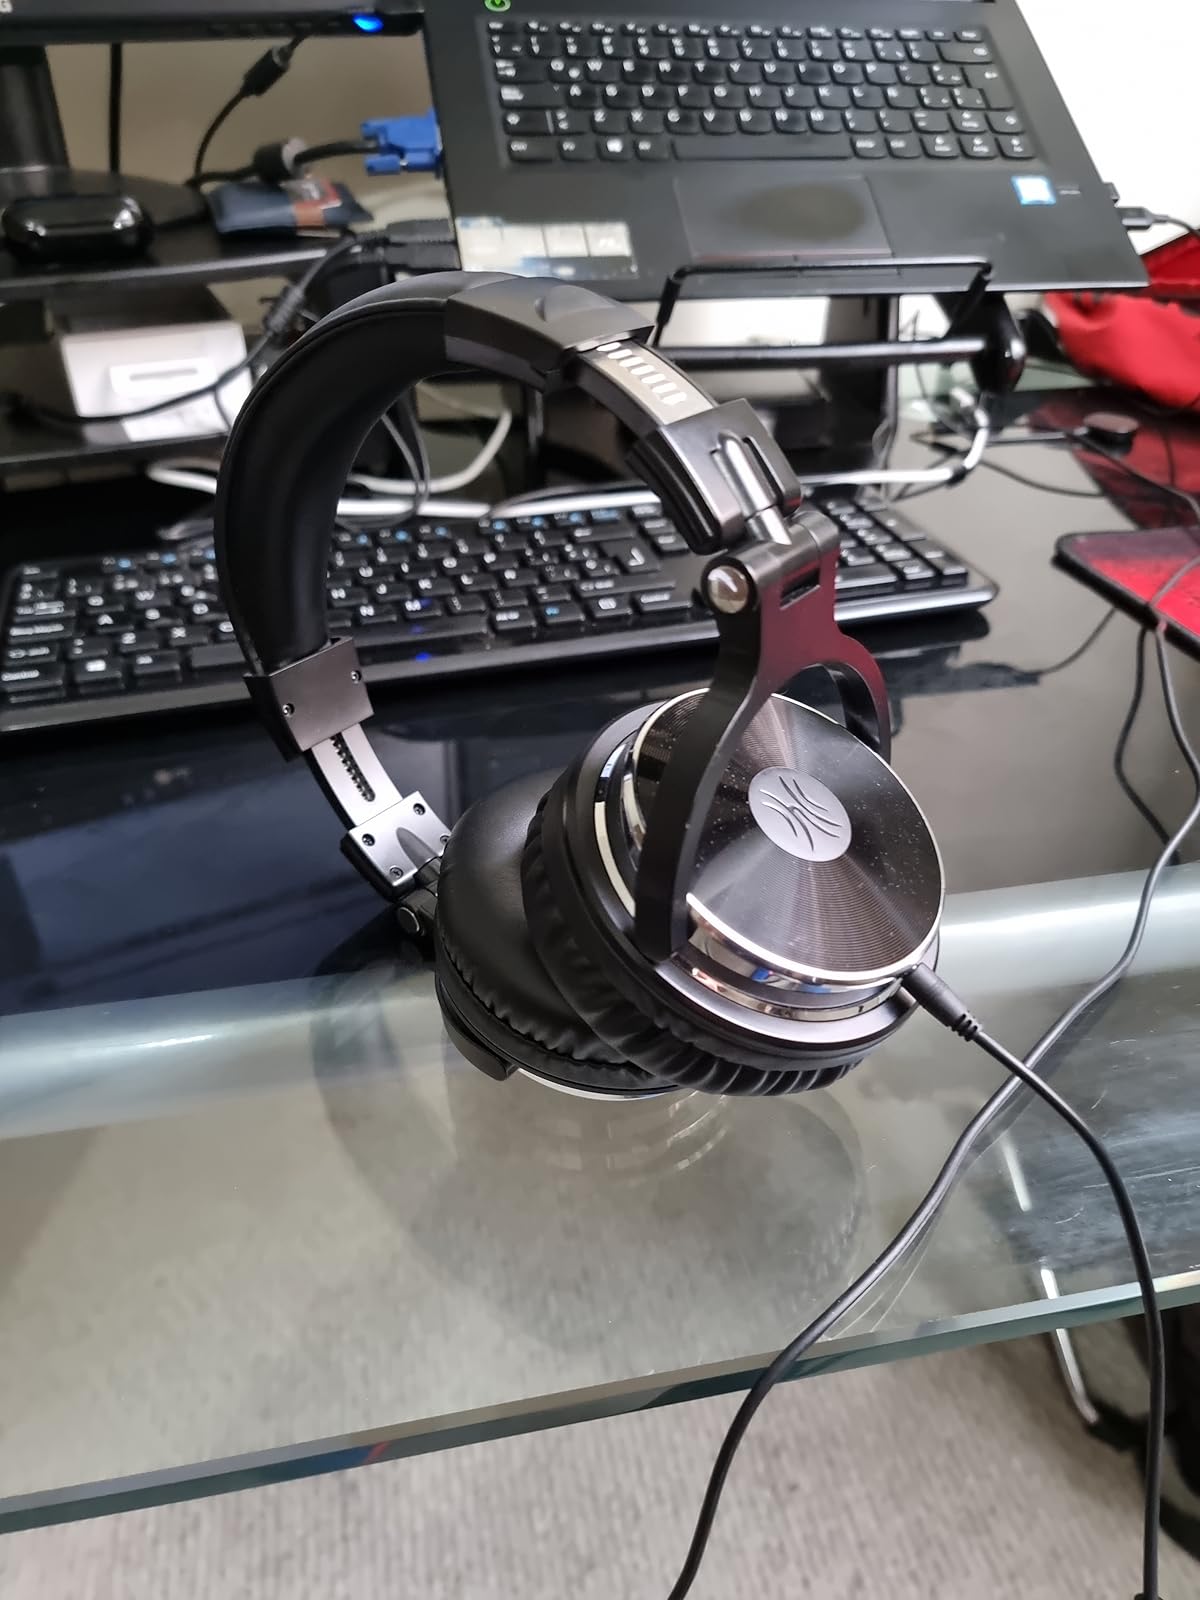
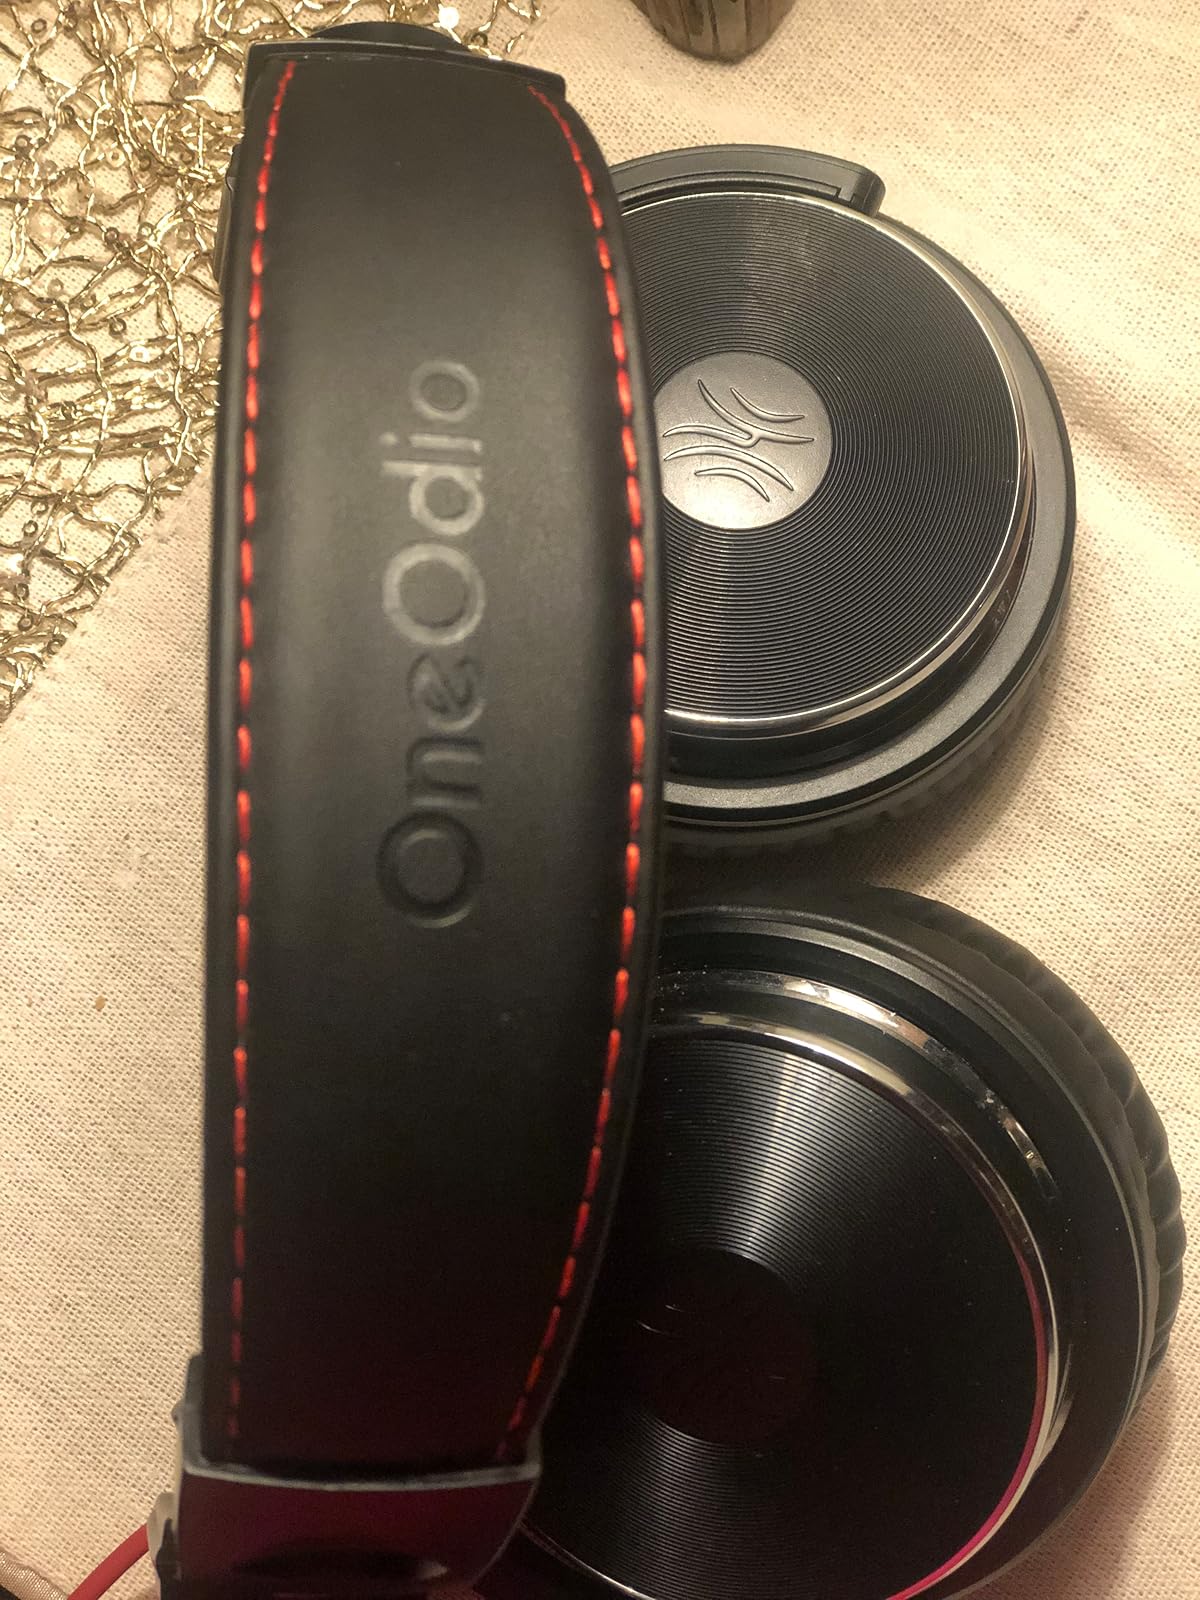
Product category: headphones
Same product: yes